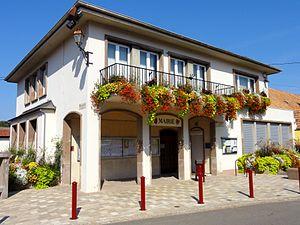
Stutzheim-Offenheim est une commune française située dans le département du Bas-Rhin, en région Grand Est.